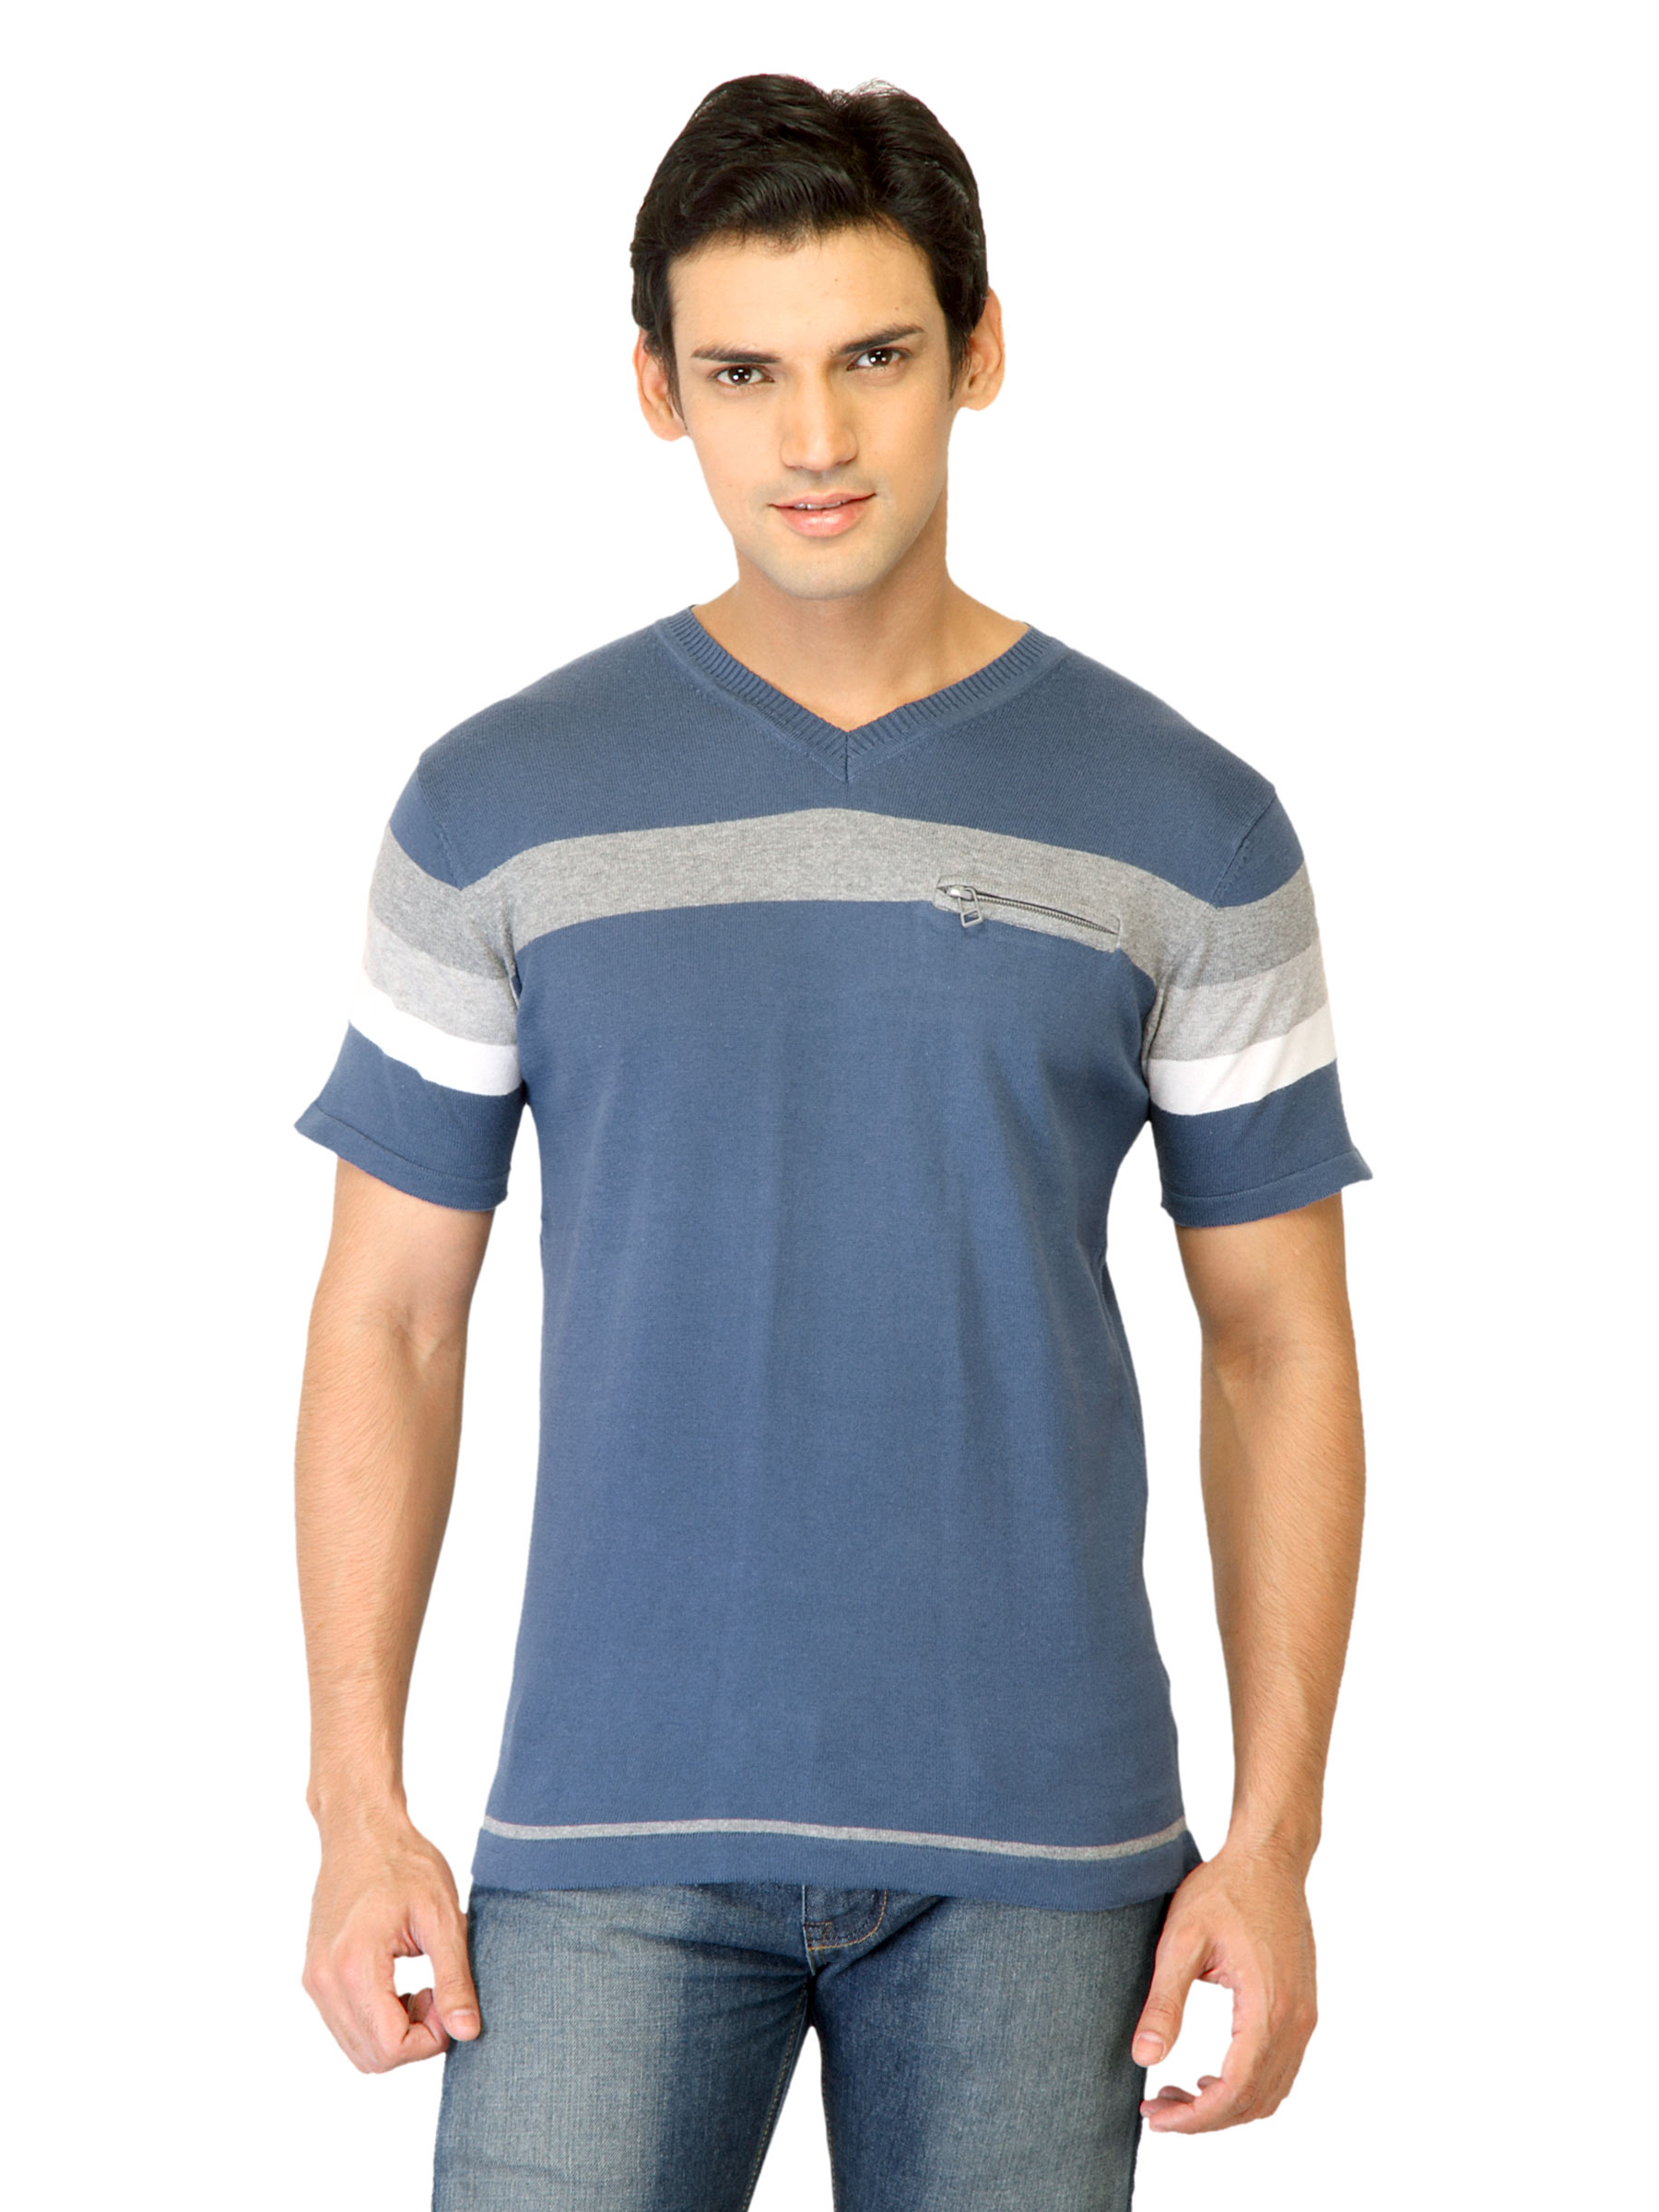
United Colors of Benetton Men Stripes Blue Tshirts
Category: Apparel / Topwear / Tshirts
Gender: Men
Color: Blue
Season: Summer 2011
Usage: Casual